Adore (album)

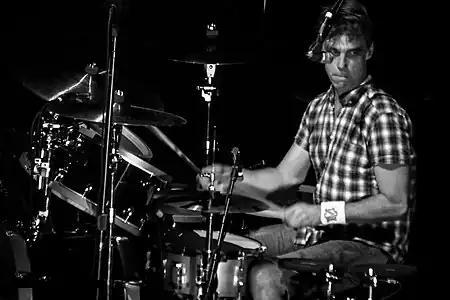
Due to Jimmy Chamberlin being fired from the Smashing Pumpkins, Soundgarden drummer Matt Cameron was one of several percussionists brought into the studio to record with the band.

The band rented a house and hoped living communally would foster good relations and a happier recording environment. According to Corgan, Iha refused to live in the house and rarely visited. The recording sessions continued to be slow-moving and heavily technical. In the absence of a drummer, the band used a drum machine as it had in its earliest incarnation. The band also enlisted Joey Waronker, of Beck's band, and Matt Cameron, of Soundgarden and Pearl Jam, for a few songs each. Bon Harris of Nitzer Ebb contributed electronic sequencing and sounds to eight album tracks, with the band giving him mostly free rein.